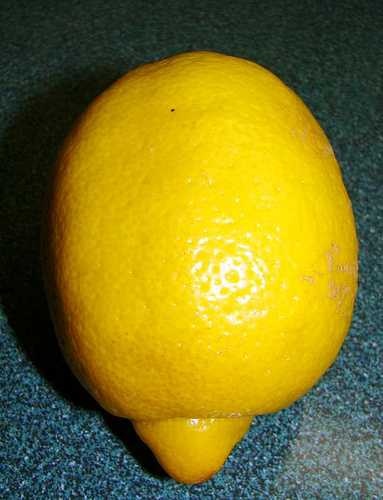
Label: Lemon